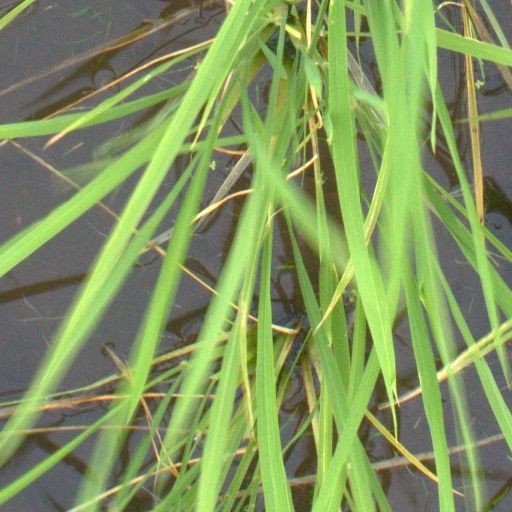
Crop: rice